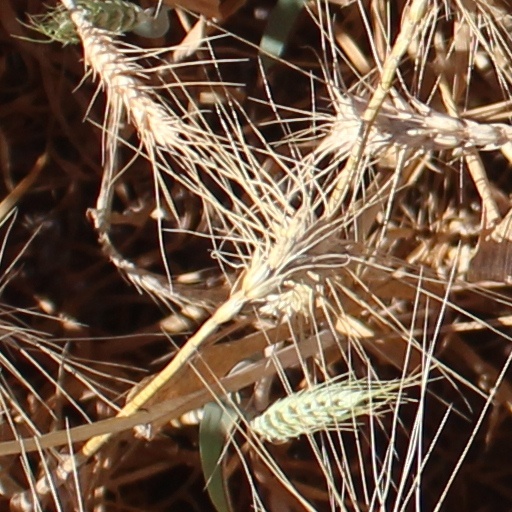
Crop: wheat